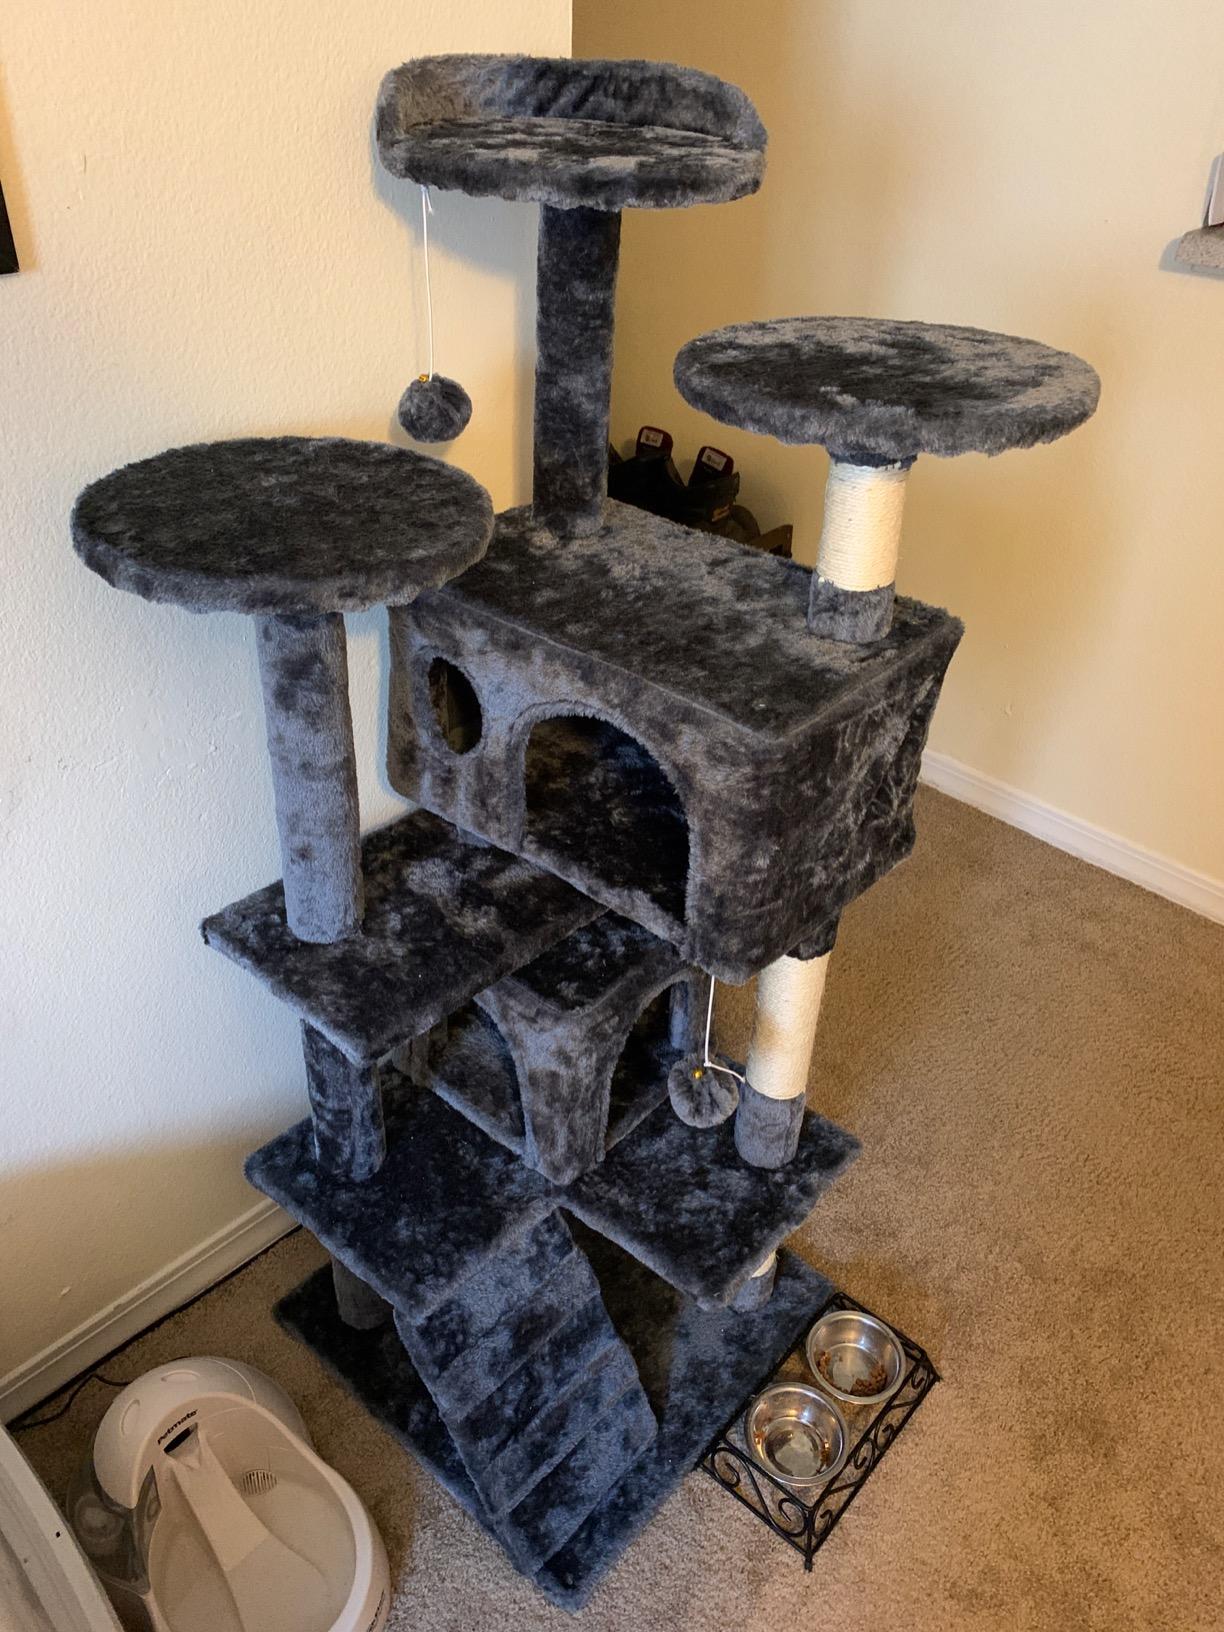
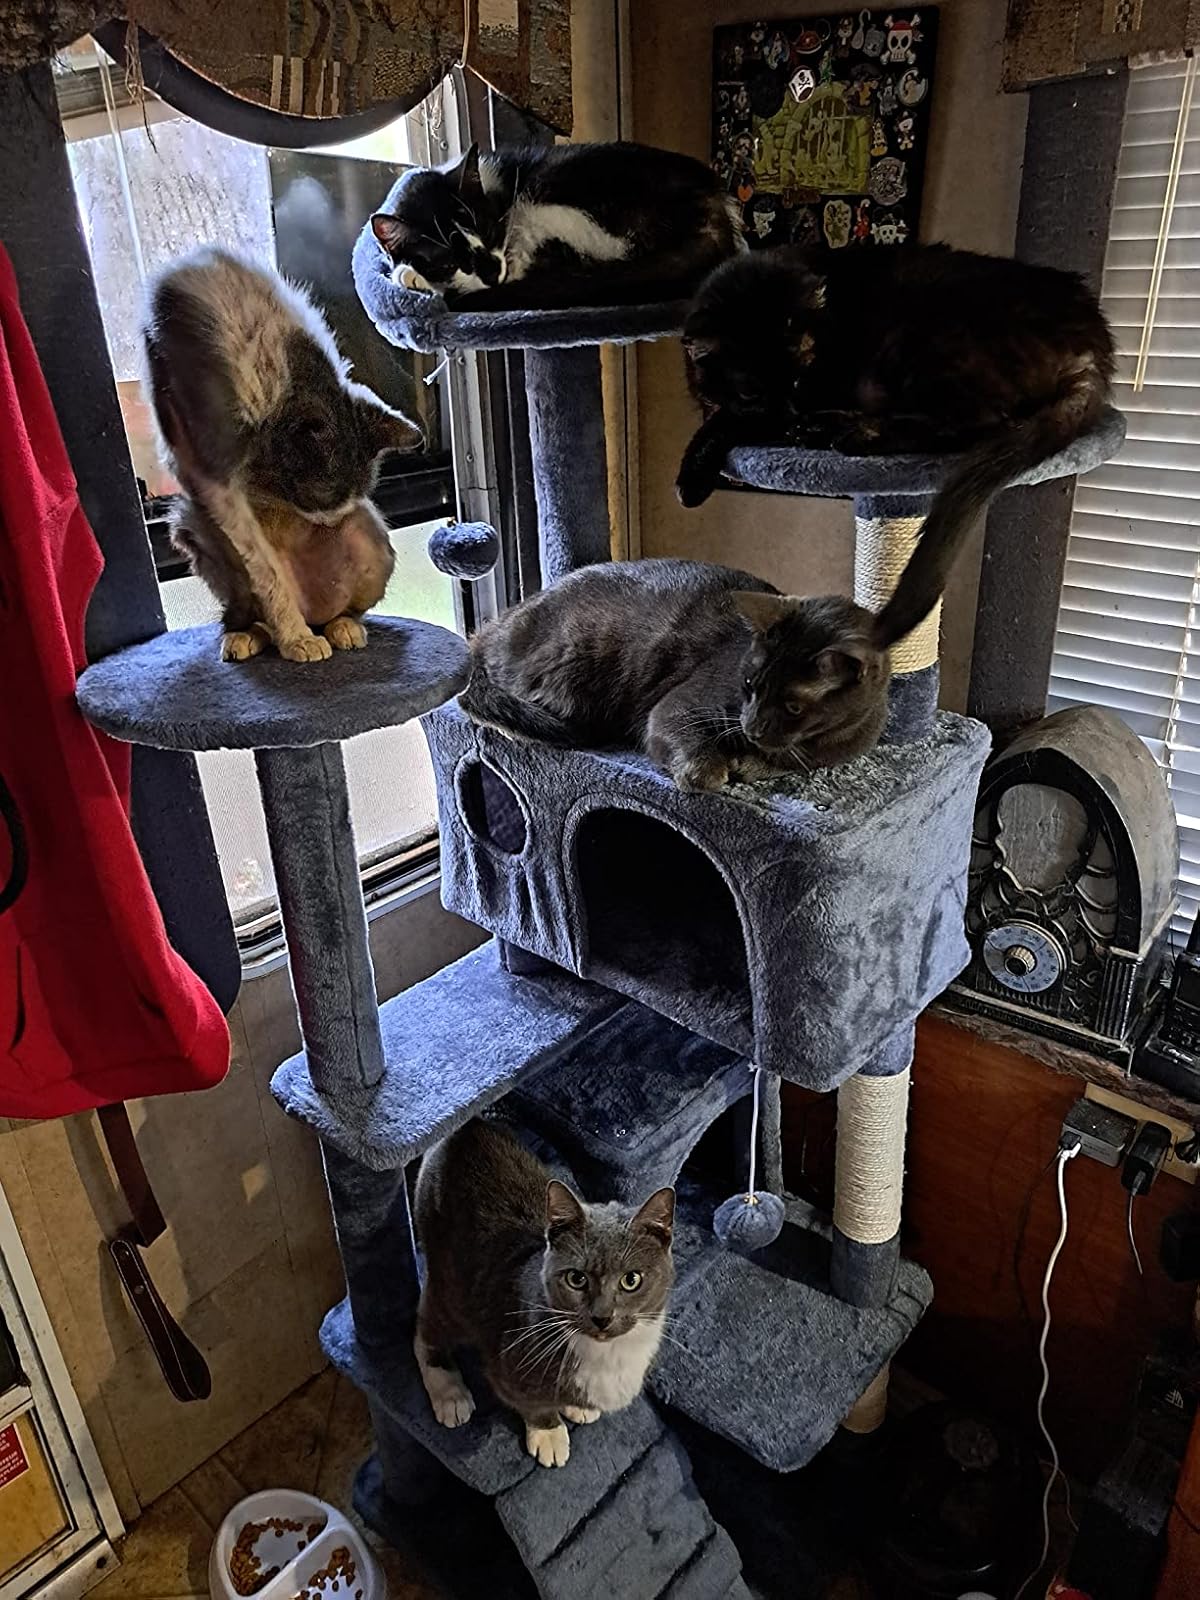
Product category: items_cat tree
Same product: yes